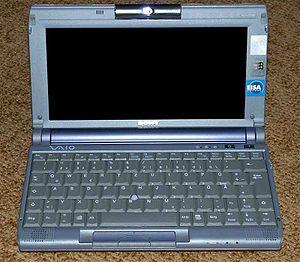
Un ultraportable ou ultra-portable désigne un ordinateur portable de taille très réduite et de masse minimum dont la principale qualité est de pouvoir être transporté et utilisé n'importe où avec un encombrement minimum tout en conservant de bonnes performances. Leur taille est comprise entre celle des smartphones et des ordinateurs portables. Depuis début 2008, une nouvelle catégorie d'ultraportables à bas prix et aux performances plus limitées est née, le netbook.